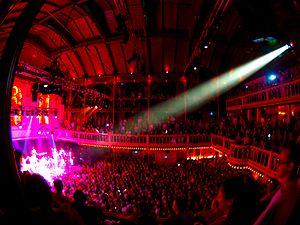
Le Paradiso est une salle de concert et un centre culturel néerlandais ouvert en mars 1968 à Amsterdam. Il est situé dans une ancienne église, bâtie entre 1879 et 1880. Il se situe près de la Leidseplein, l'un des centres touristiques et culturels de la ville.